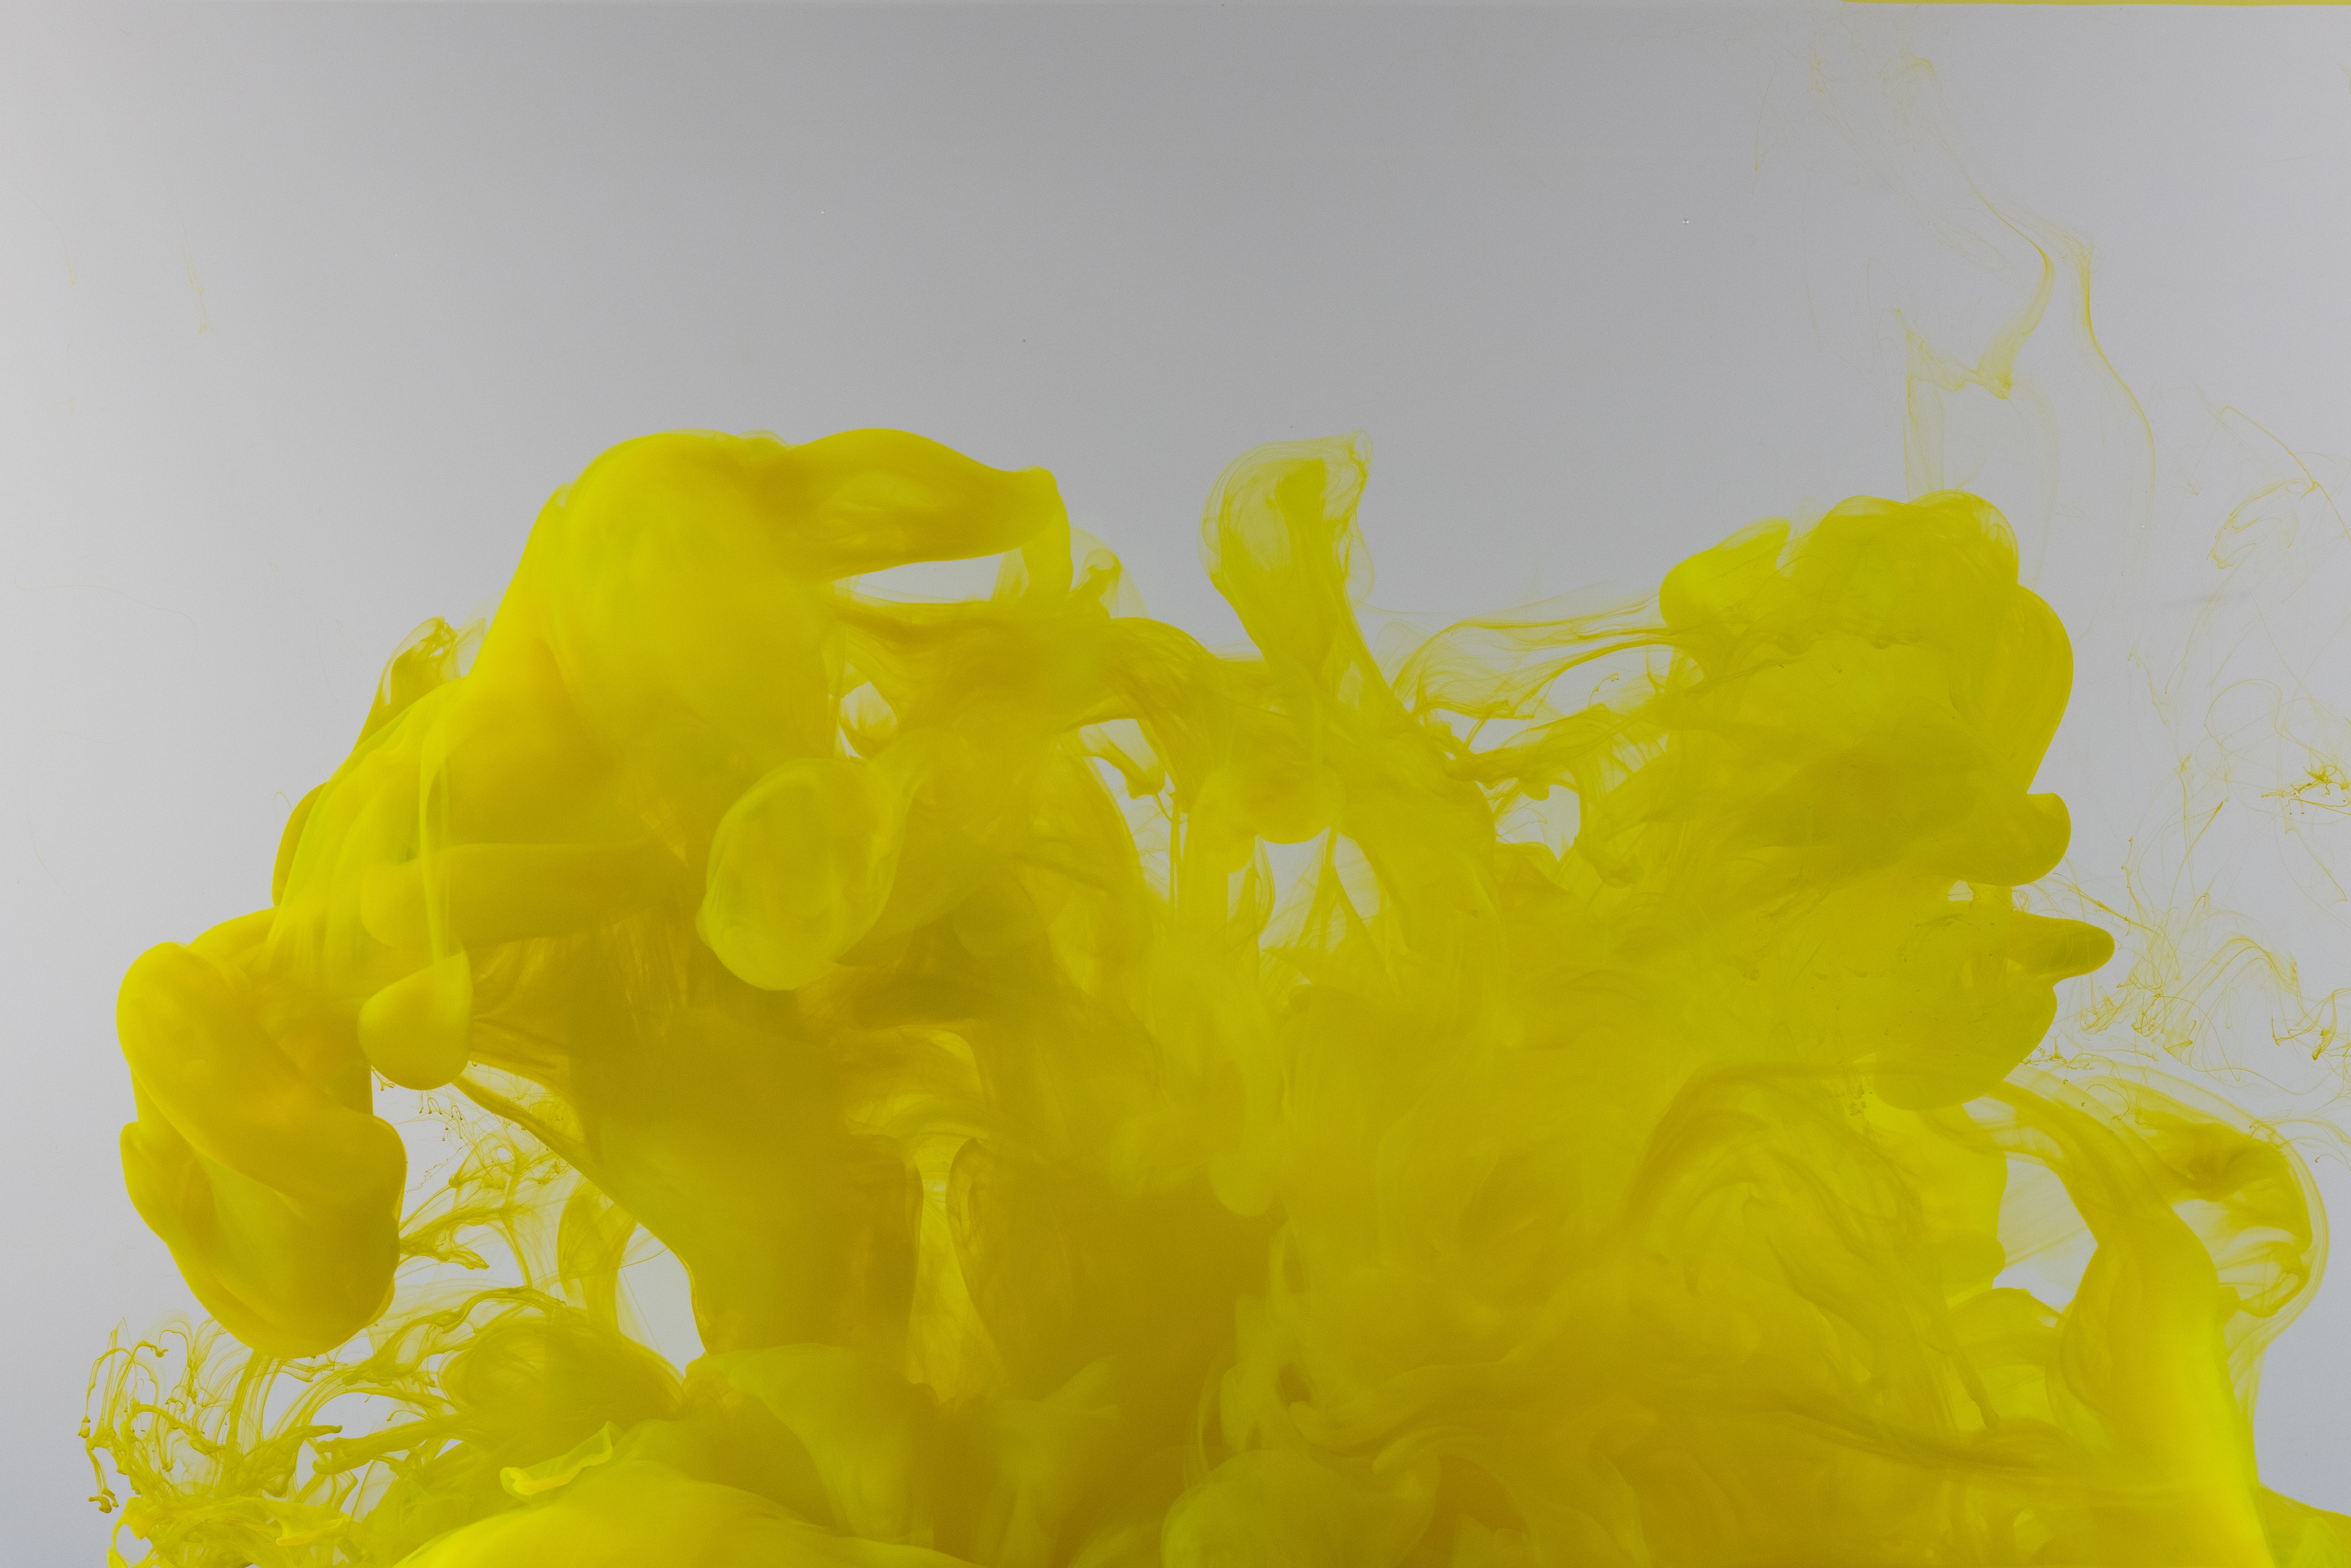
art